Nigerian Copyright Commission

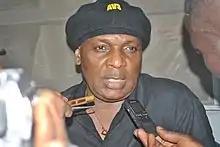
Igwe Gad Okoye (Gaboski) a prominent film maker and distributor in Nigeria addressing the press after an anti-piracy operation carried out by Nigerian Copyright Commission

In year 2012, the Commission carried out a public burning of seven hundred and twenty two million (722,000,000) units of seized pirated copyright works and contrivances estimated at six billion, five hundred million Naira(N6,500,000,000), comprising literary, musical, film works and contrivances, including those from the broadcast industries. This public burning was carried out in Lagos. In addition, ten million and fifty thousand (10,050,000) assorted confiscated pirated copyright works and contrivances seized from Kaduna State, Kano State and environs, with an estimated market value of one billion four hundred million Naira (N1, 400,000,000) were publicly destroyed by burning in Kaduna on 22 October 2015. Similarly, seventeen million, two hundred and sixty six thousand, one hundred and eighty seven (17,266,187) units of pirated copyright works and contrivances seized from Enugu State, Abia State and environs with an estimated market value of two billion, four hundred million Naira (N2,400,000,000.00) was destroyed publicly by burning in Enugu on 2 March 2016. Due to environmental issues, most of the destruction of pirated works presently are not carried out by burning.